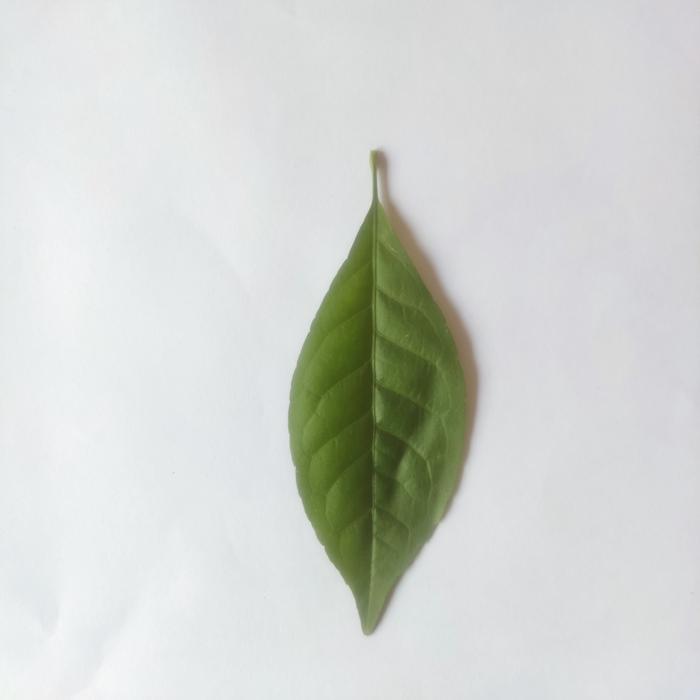
Crop: Aegle Marmelos
Leaf condition: Healthy_Leaf